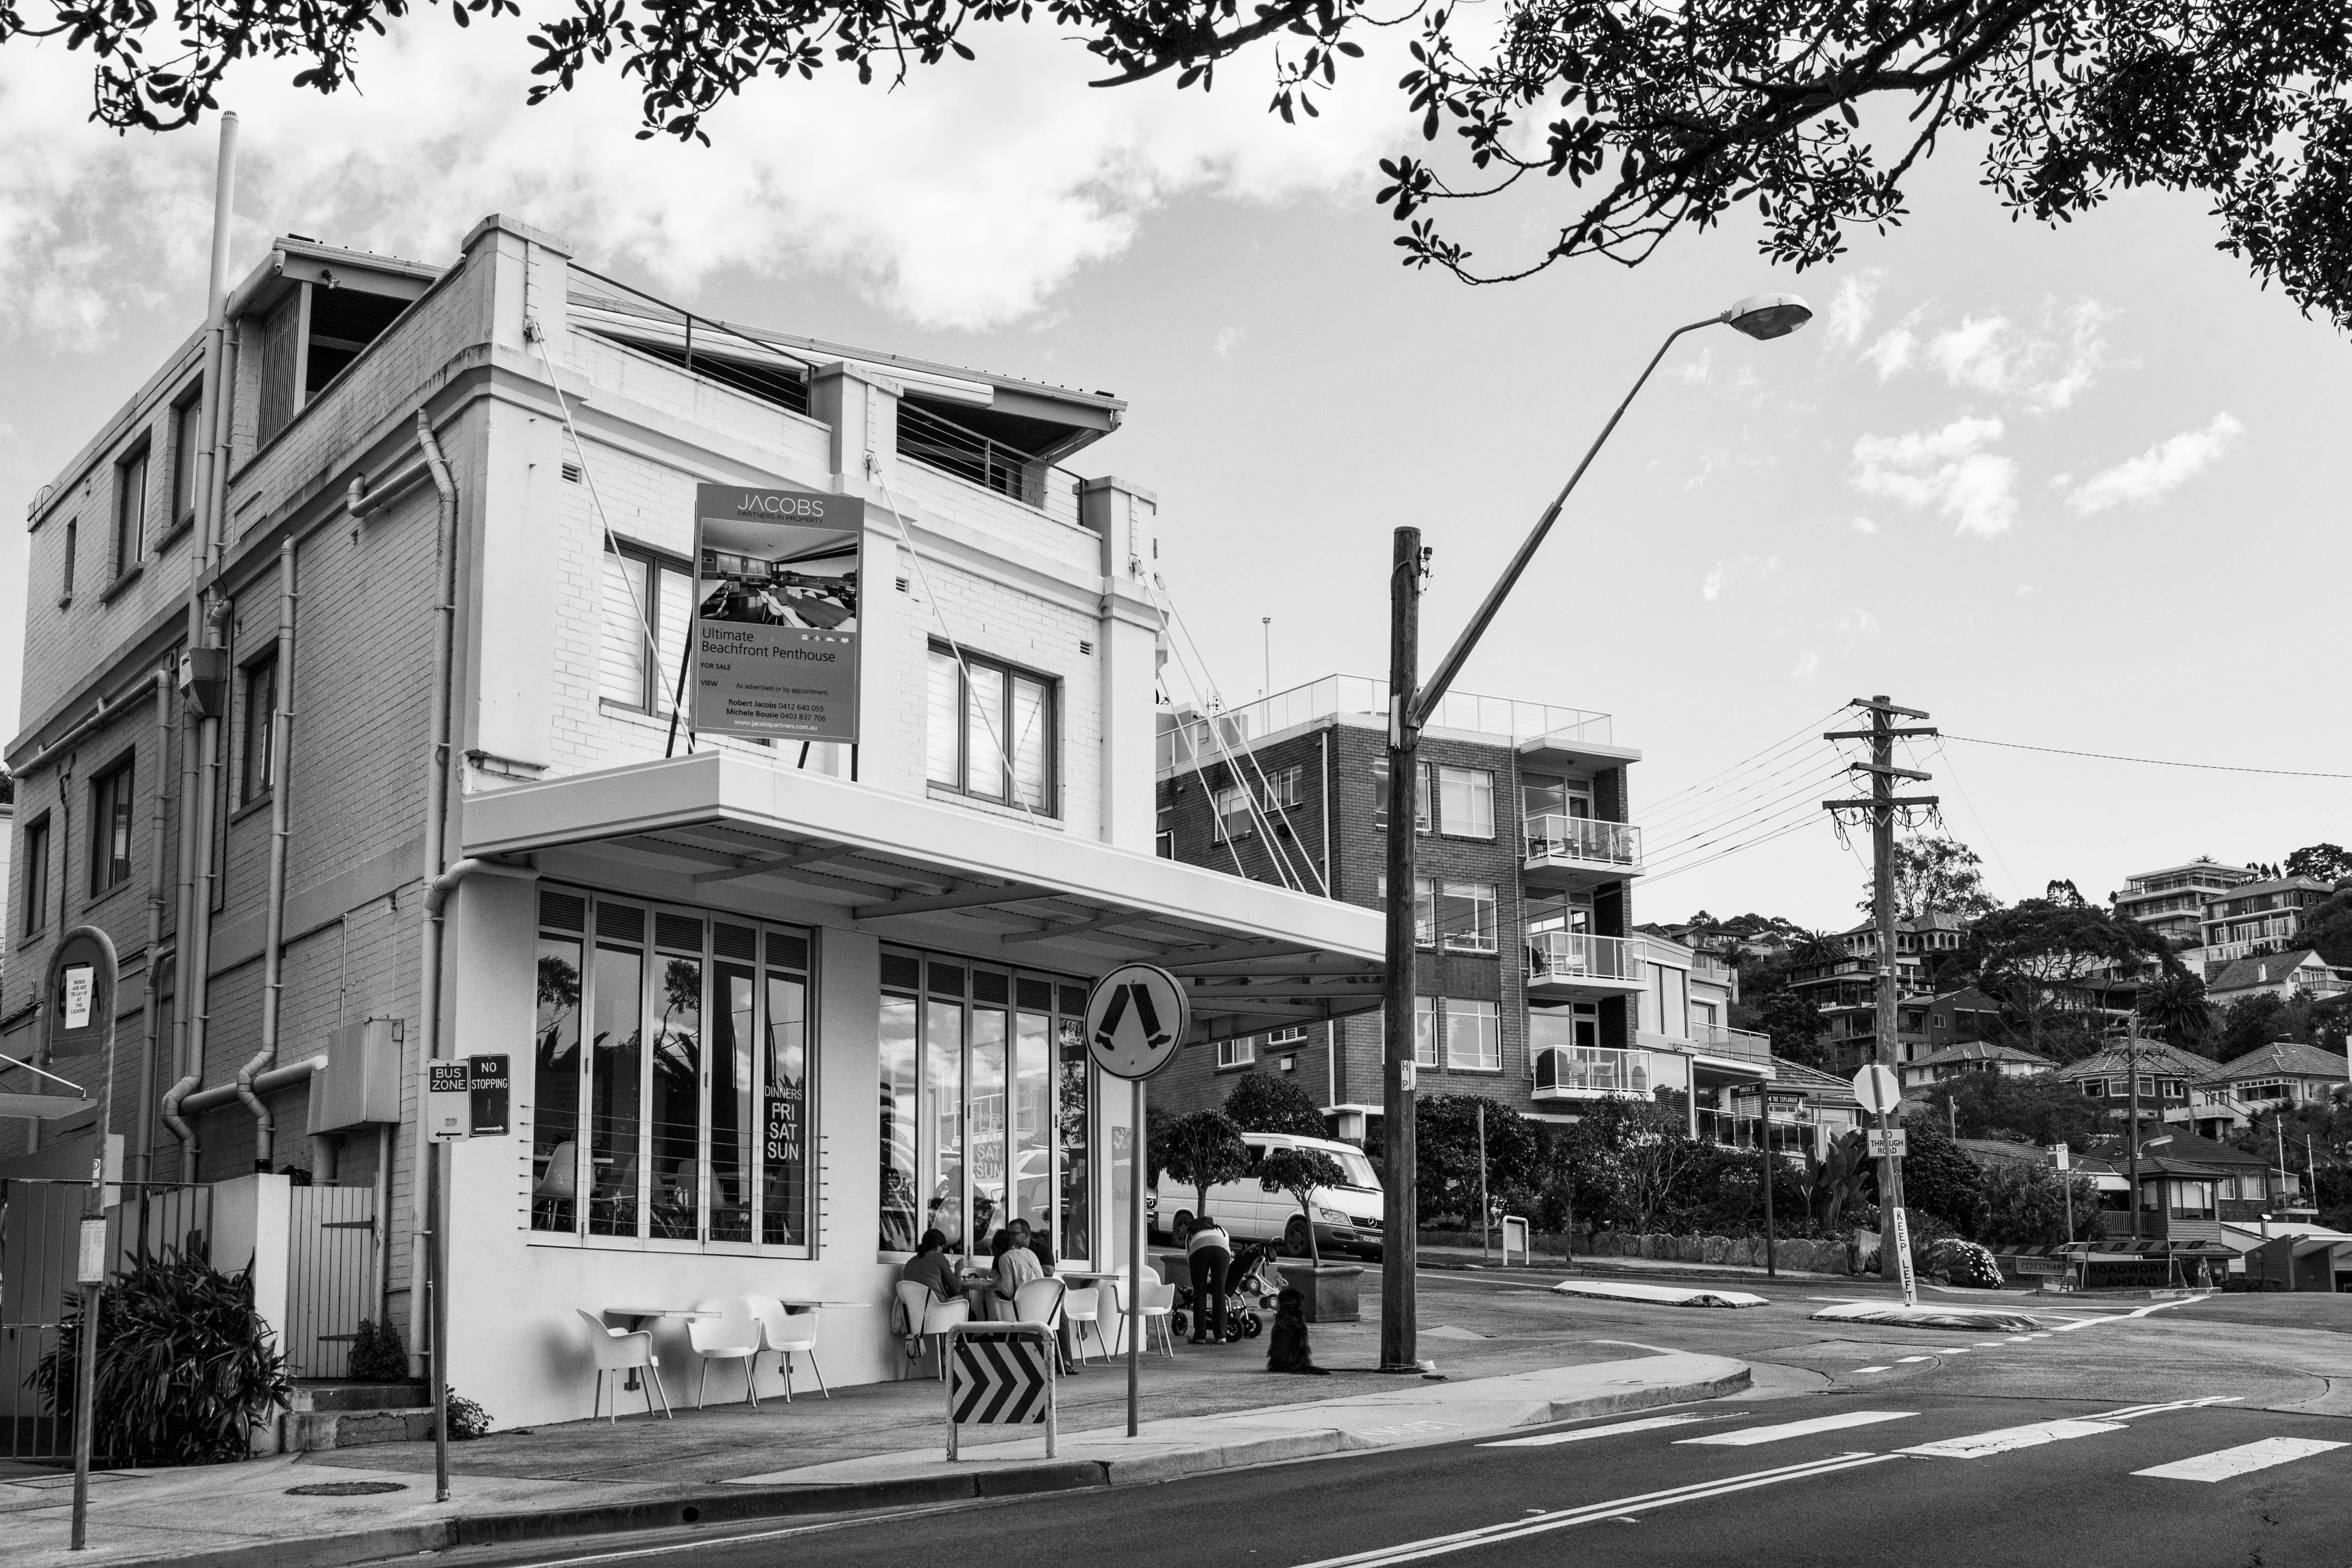
beach, black and white, architecture, road, street, house, town, building, city, cityscape, downtown, suburb, sydney, nikon, monochrome, lane, australia, streetphotography, blackandwhite, infrastructure, history, neighbourhood, balmoral, urban area, monochrome photography, residential area, human settlement